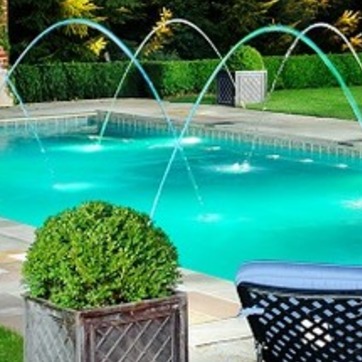
Material: water